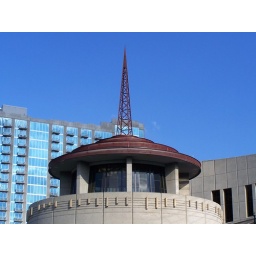
I've been told the bars around the base of the tower are &amp;quot;Will the Cirle be Unbroken.&amp;quot;  Kinda cool.